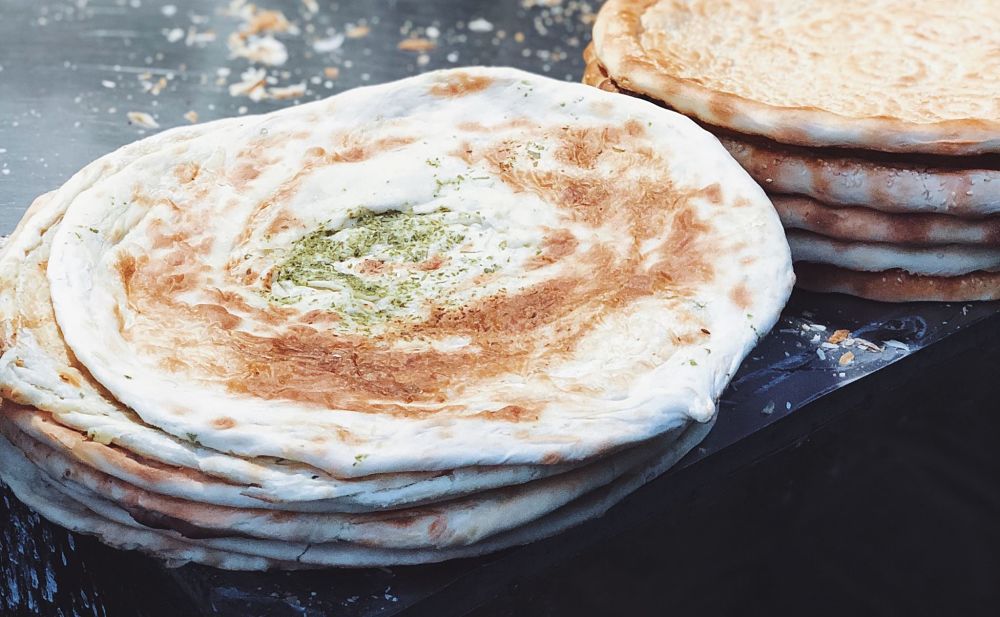
Dish: chapati